Ruud Gullit

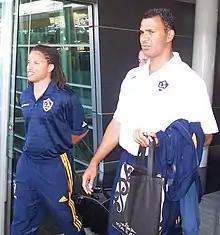
Gullit with Cobi Jones at Galaxy

On 8 November 2007, Gullit became head coach for the LA Galaxy, signing a three-year contract. His US$2 million per year salary was the highest ever given to a Major League Soccer (MLS) head coach. Gullit arrived as replacement for Frank Yallop who was let go after Galaxy failed to make the 2007 MLS playoffs despite having record signing David Beckham on the roster.